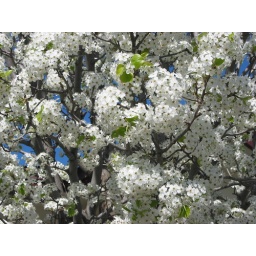
Beautiful white blossoms of a fruitless pear tree in my front yard.